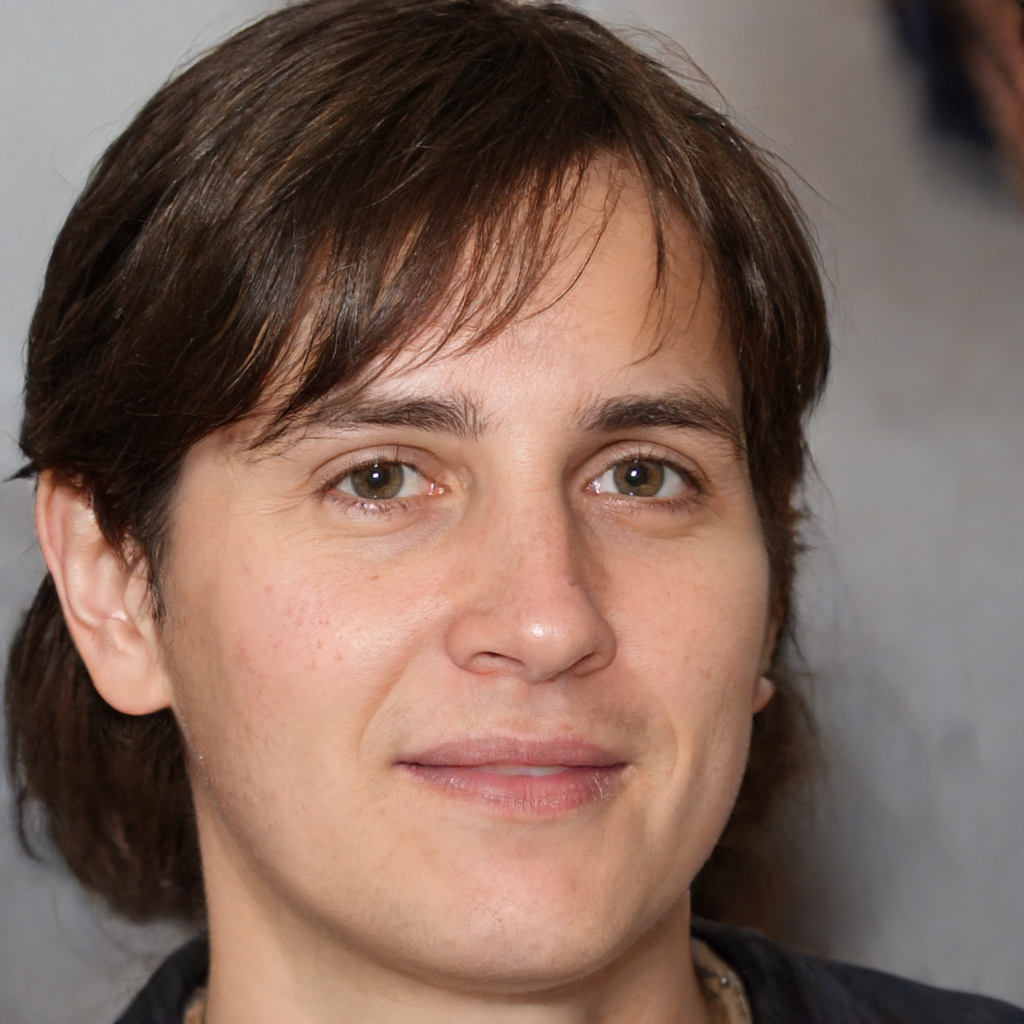
Portrait style: Real Portrait